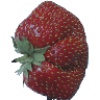
Label: strawberry_wedge